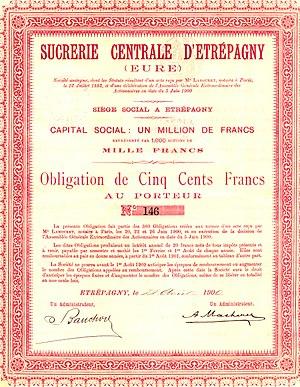
Un titre obligataire de la sucrerie Centrale d'Étrépagny en 1900
La sucrerie d'Étrépagny est une usine sucrière située à Étrépagny dans le département de l'Eure, dans le Vexin Normand en 1863, dont Charpillon traite en citant sur un même plan économique en 1868 les sucreries de Fontenay, des Andelys et de La Rivière-Thibouville.